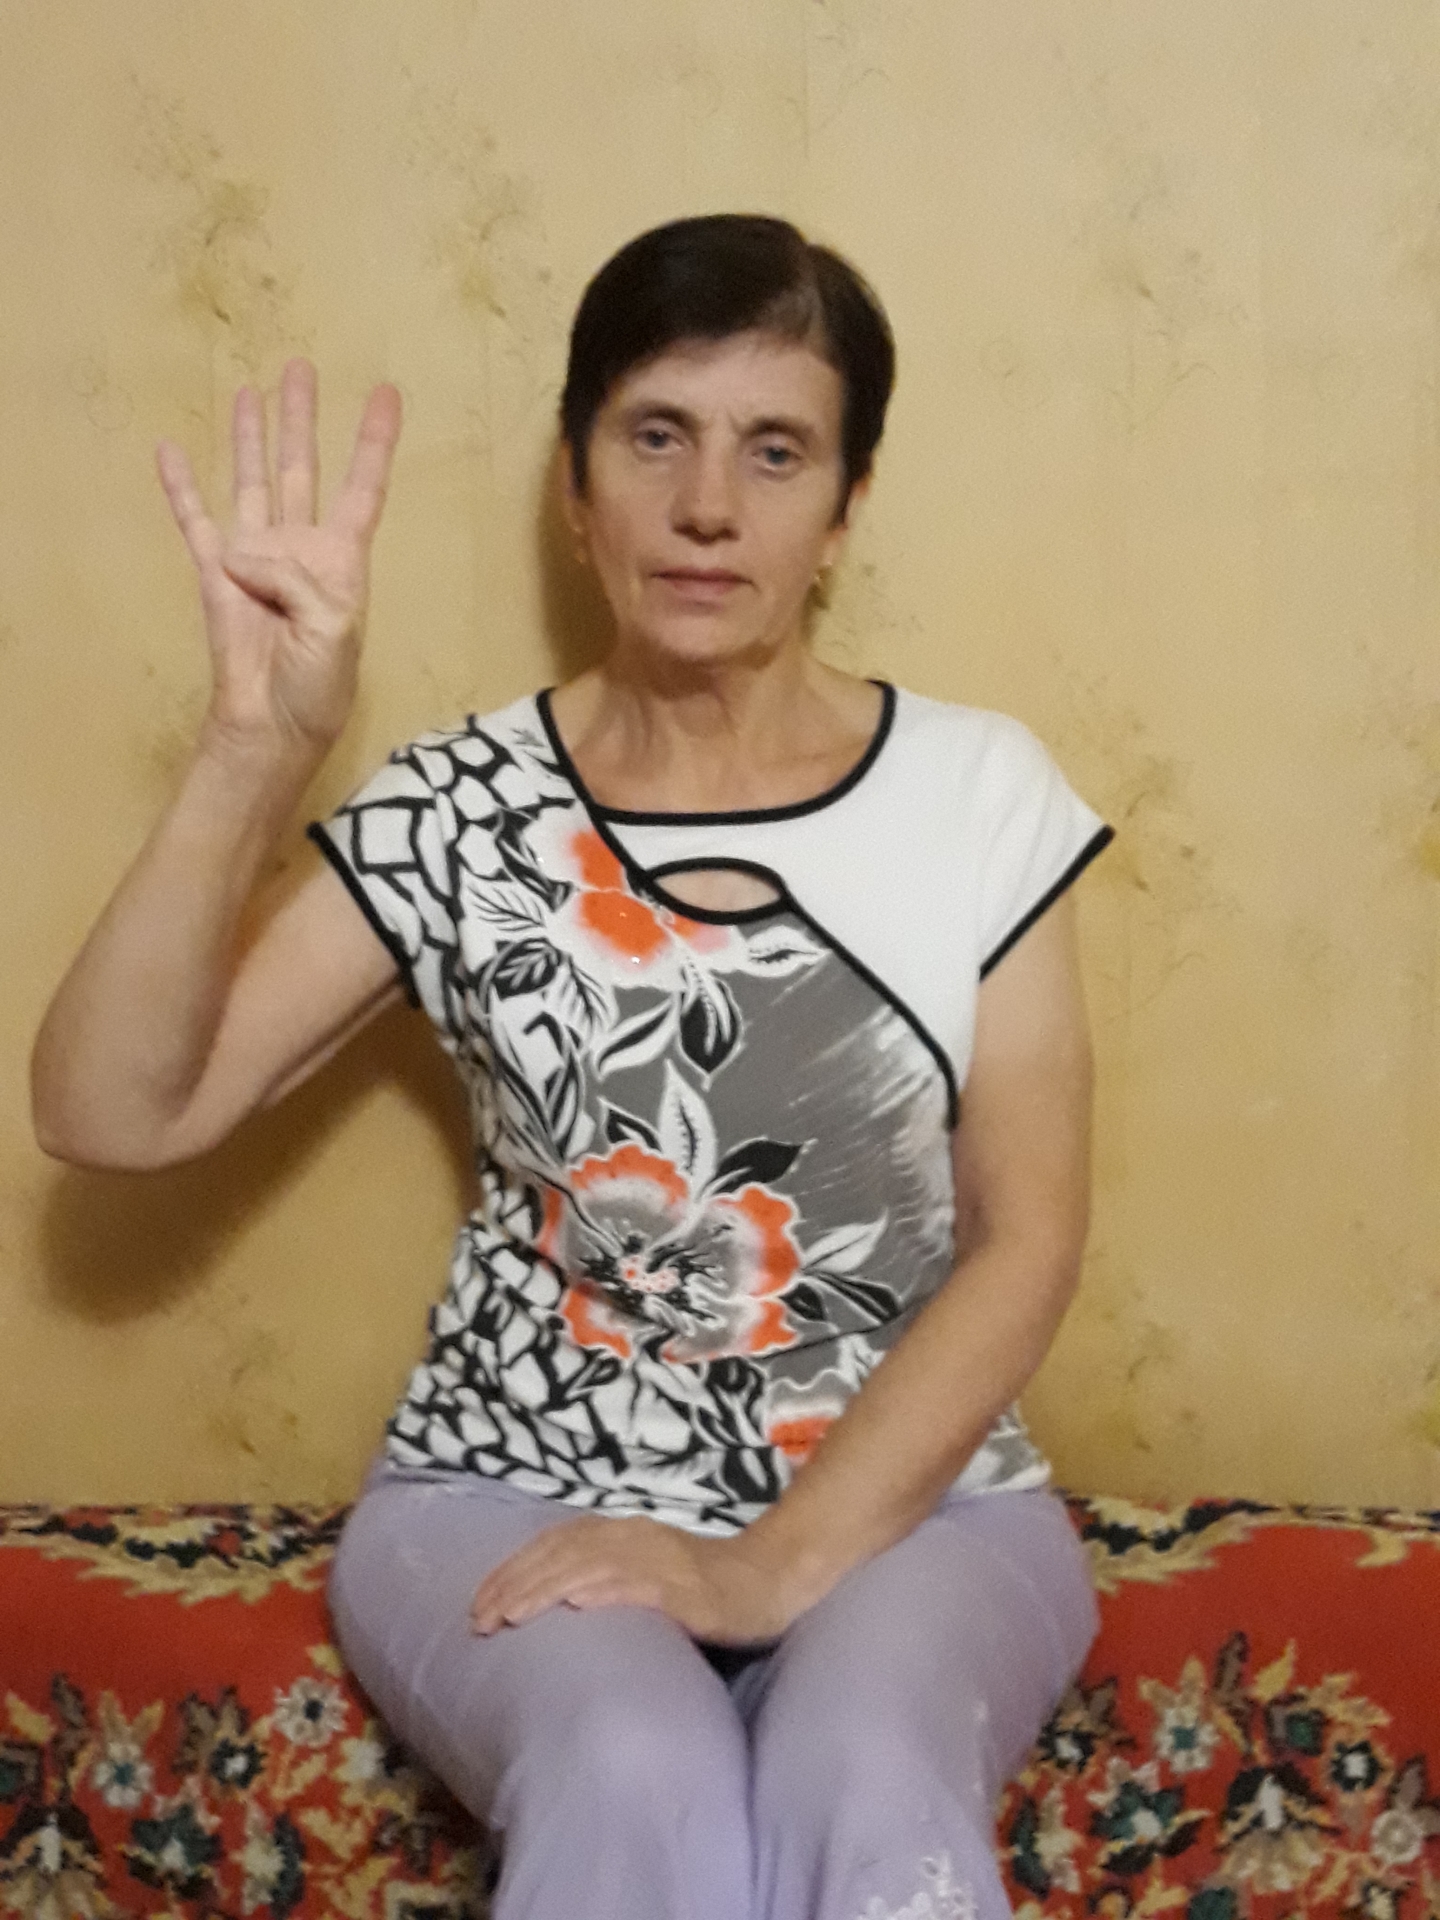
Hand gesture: four